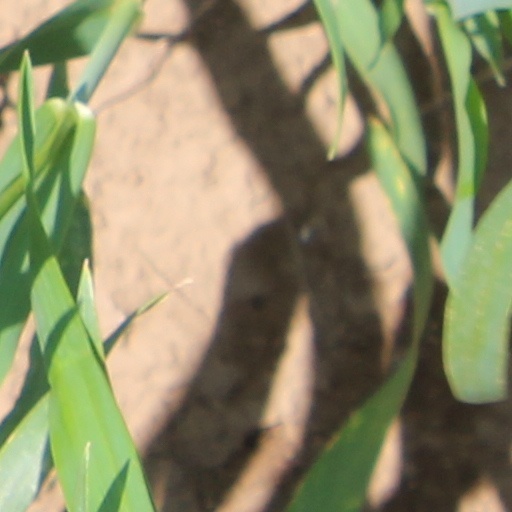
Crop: wheat